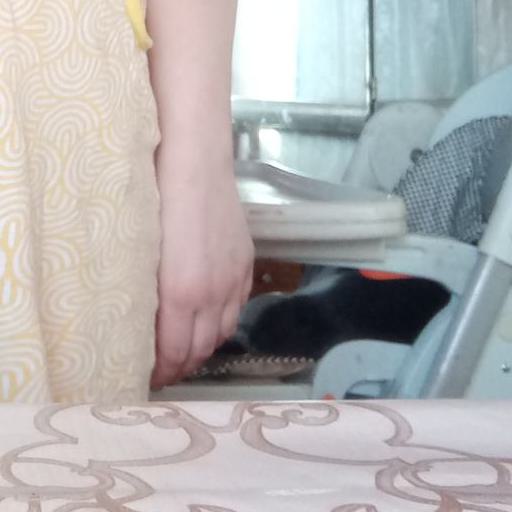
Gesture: no_gesture